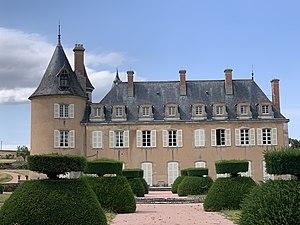
Château de Terreau, Verosvres.
Verosvres est une commune française située dans le département de Saône-et-Loire en région Bourgogne-Franche-Comté.
Cet article recense une partie des monuments historiques de Saône-et-Loire, en France.